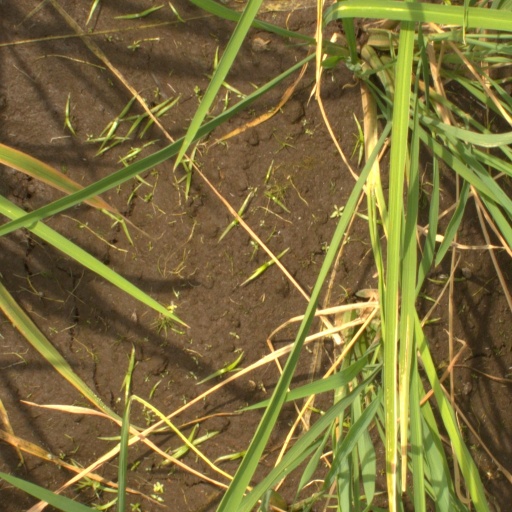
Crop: rice